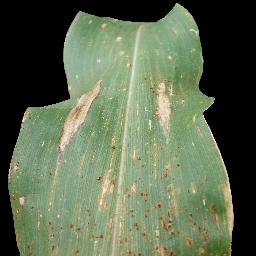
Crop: corn
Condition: (maize)_common_rust